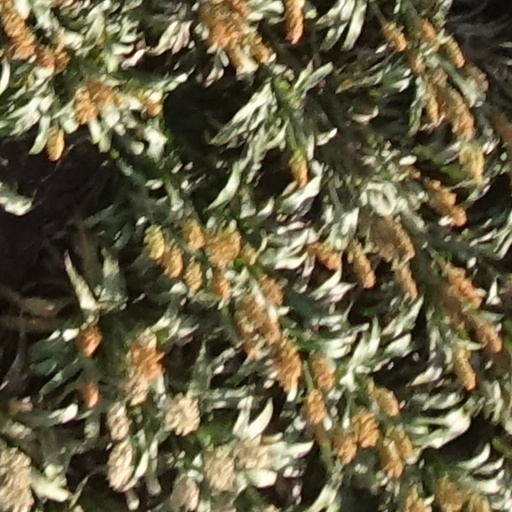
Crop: sorghum